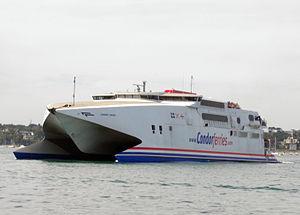
Le Condor Rapide, catamaran-ferry de la compagnie Condor Ferries, dans le port de Saint-Malo.